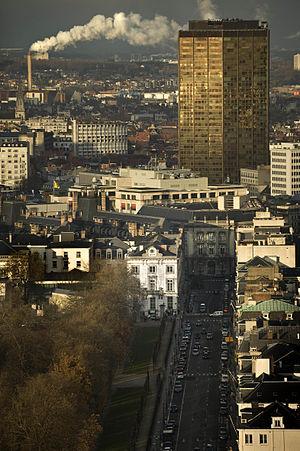
Le 16, rue de la Loi, à Bruxelles, est un bâtiment de style néoclassique qui abrite le cabinet et les services administratifs du Premier ministre de Belgique. C'est, depuis 1944, le siège officiel du gouvernement fédéral.
Bruxellisation est un terme utilisé par les urbanistes pour désigner les bouleversements urbanistiques d'une ville livrée aux promoteurs au détriment du cadre de vie de ses habitants, sous couvert d'une « modernisation » nécessaire. Ce phénomène doit son nom à la ville de Bruxelles où il fut particulièrement sensible dans les années 1960 et 1970, alors que la ville était livrée aux rêves de cité du futur de promoteurs incontrôlés.